Programma 101

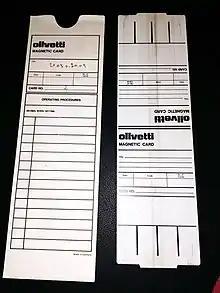
Olivetti P101 magnetic card

The Programma 101 was designed by Olivetti engineer Pier Giorgio Perotto in Ivrea. The styling, attributed to Marco Zanuso but in reality by Mario Bellini, was ergonomical and innovative for the time. Some of the design was based on a 1961 Olivetti computer co-developed by Federico Faggin that served as a model for the programmable calculator.